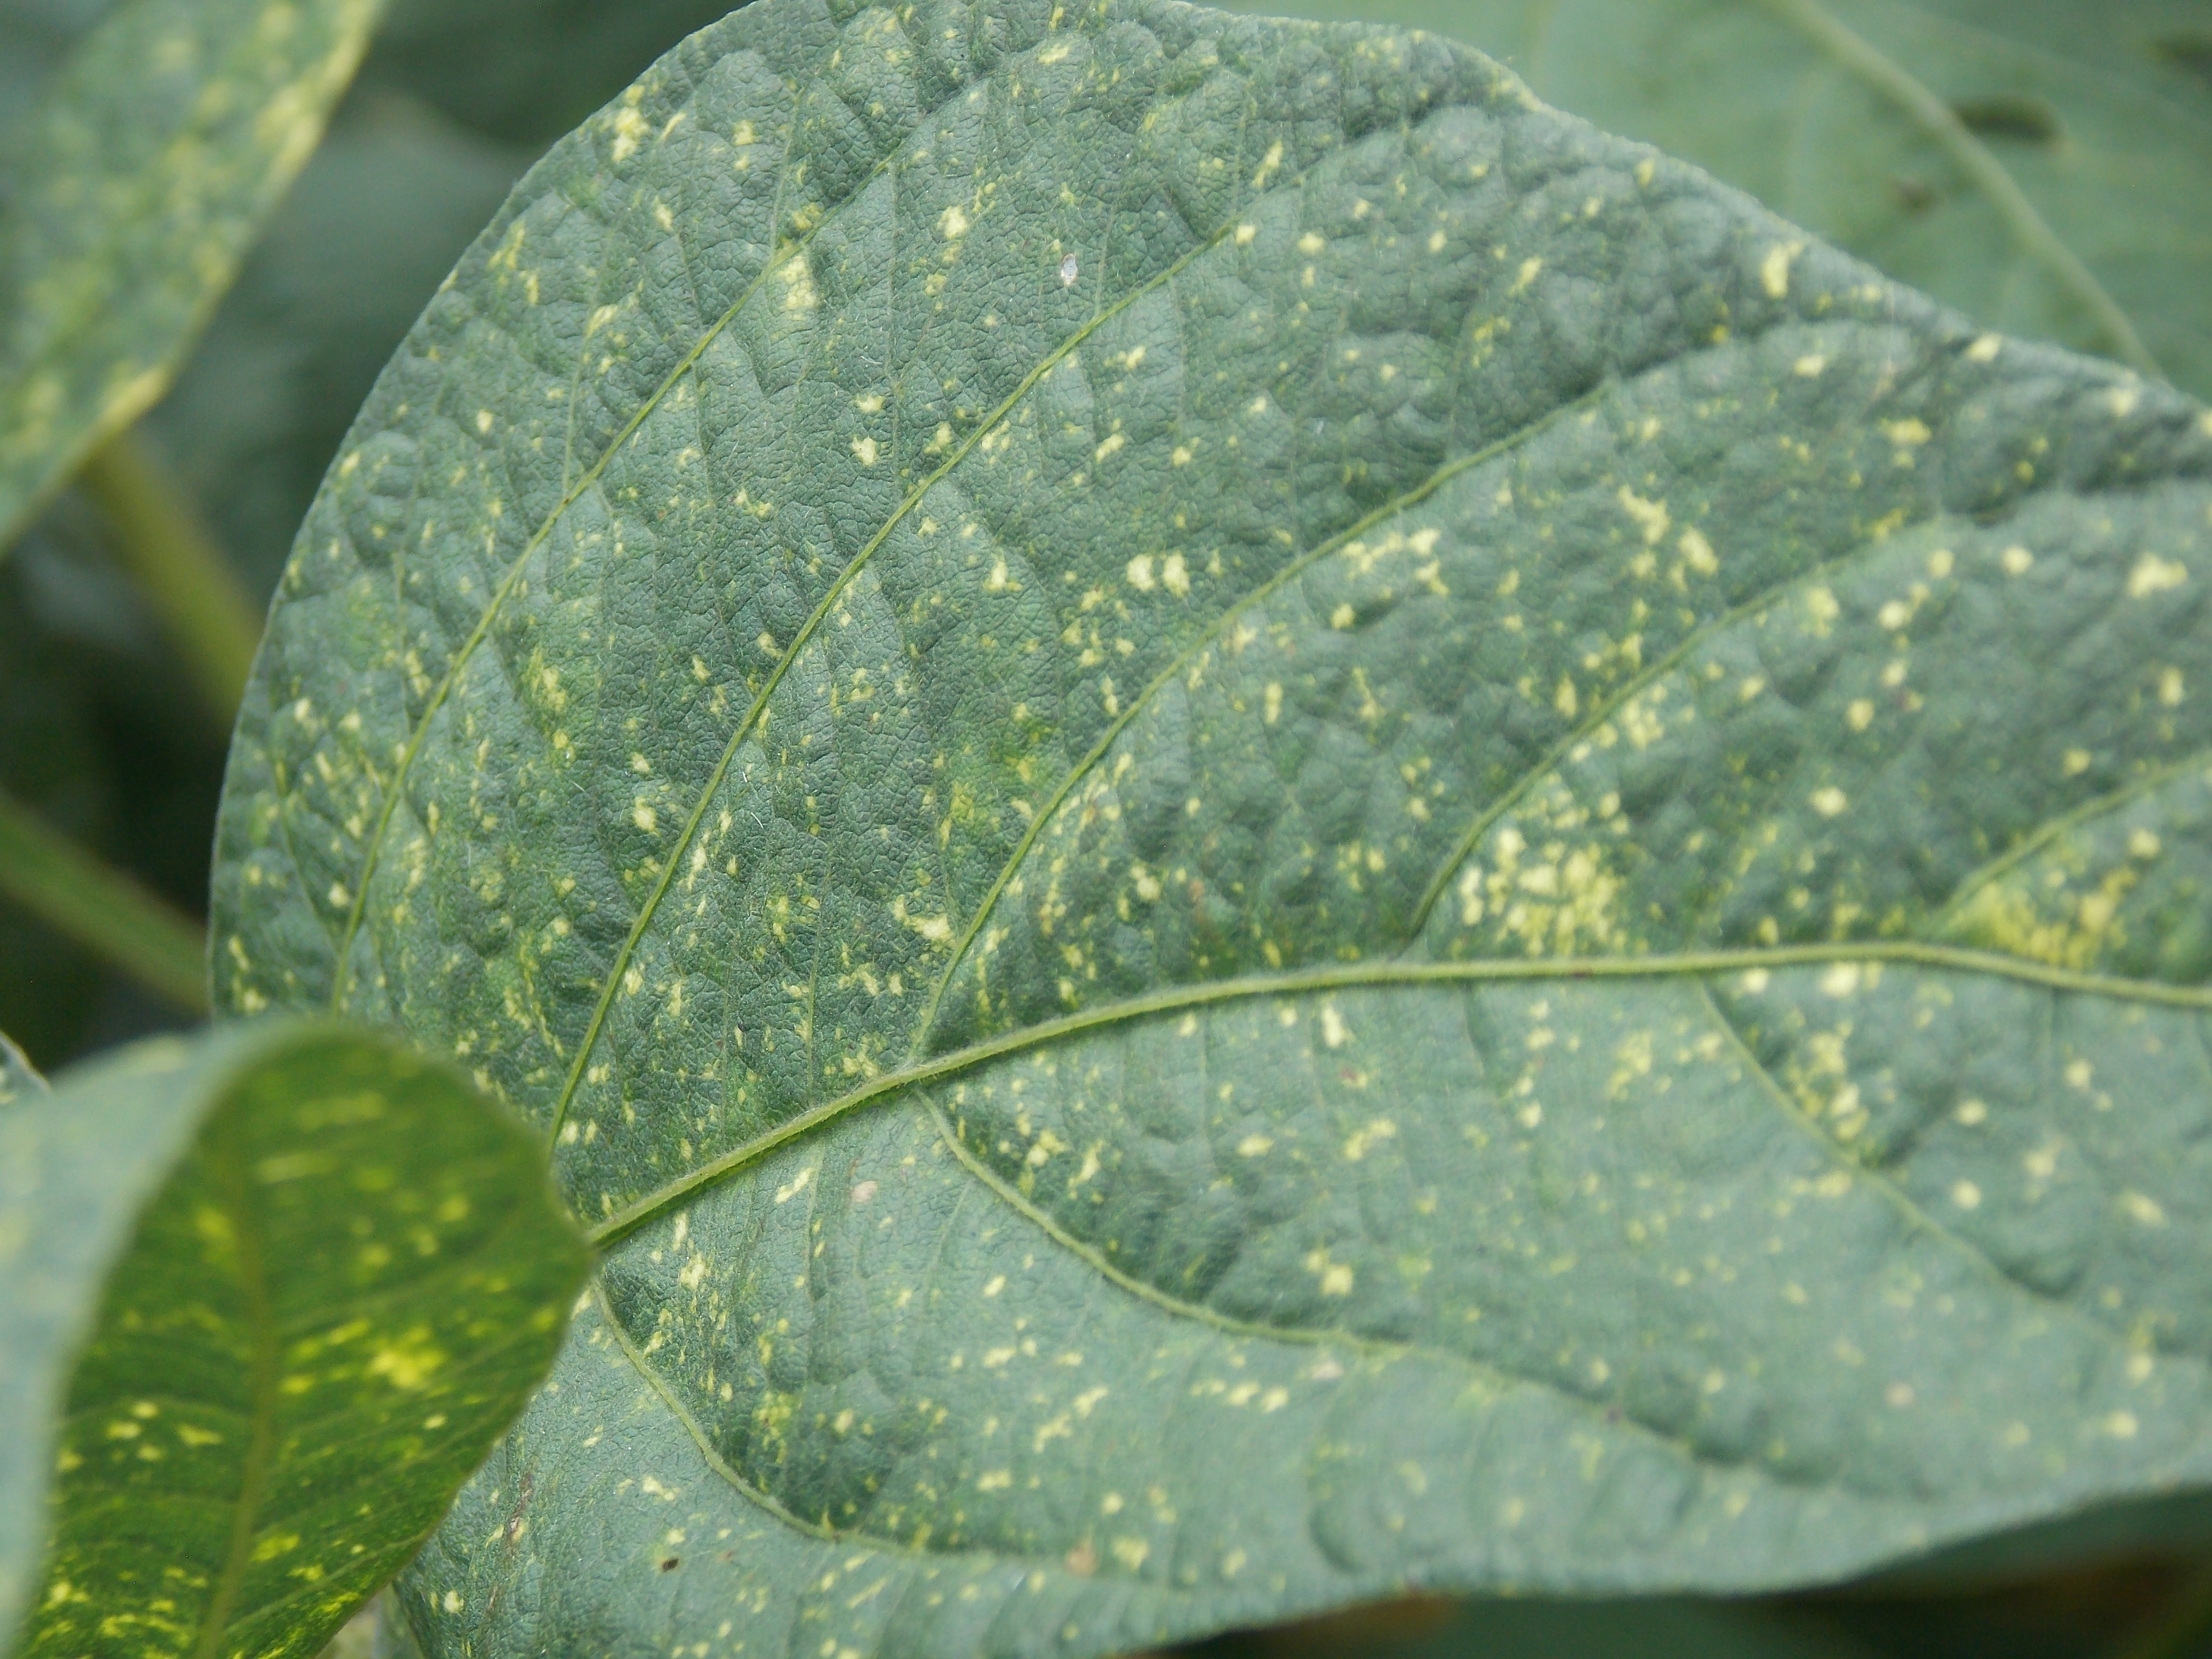
Label: Disease